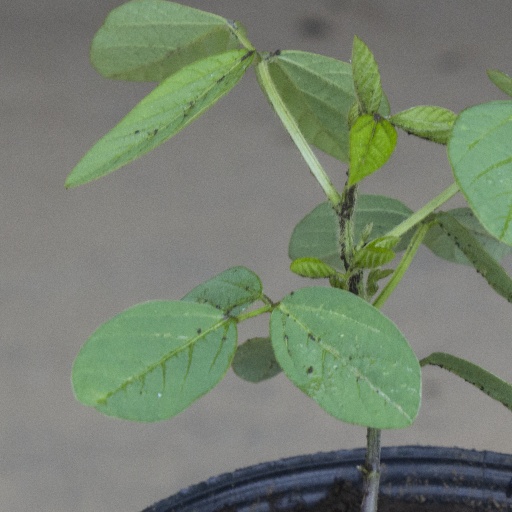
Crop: soybean